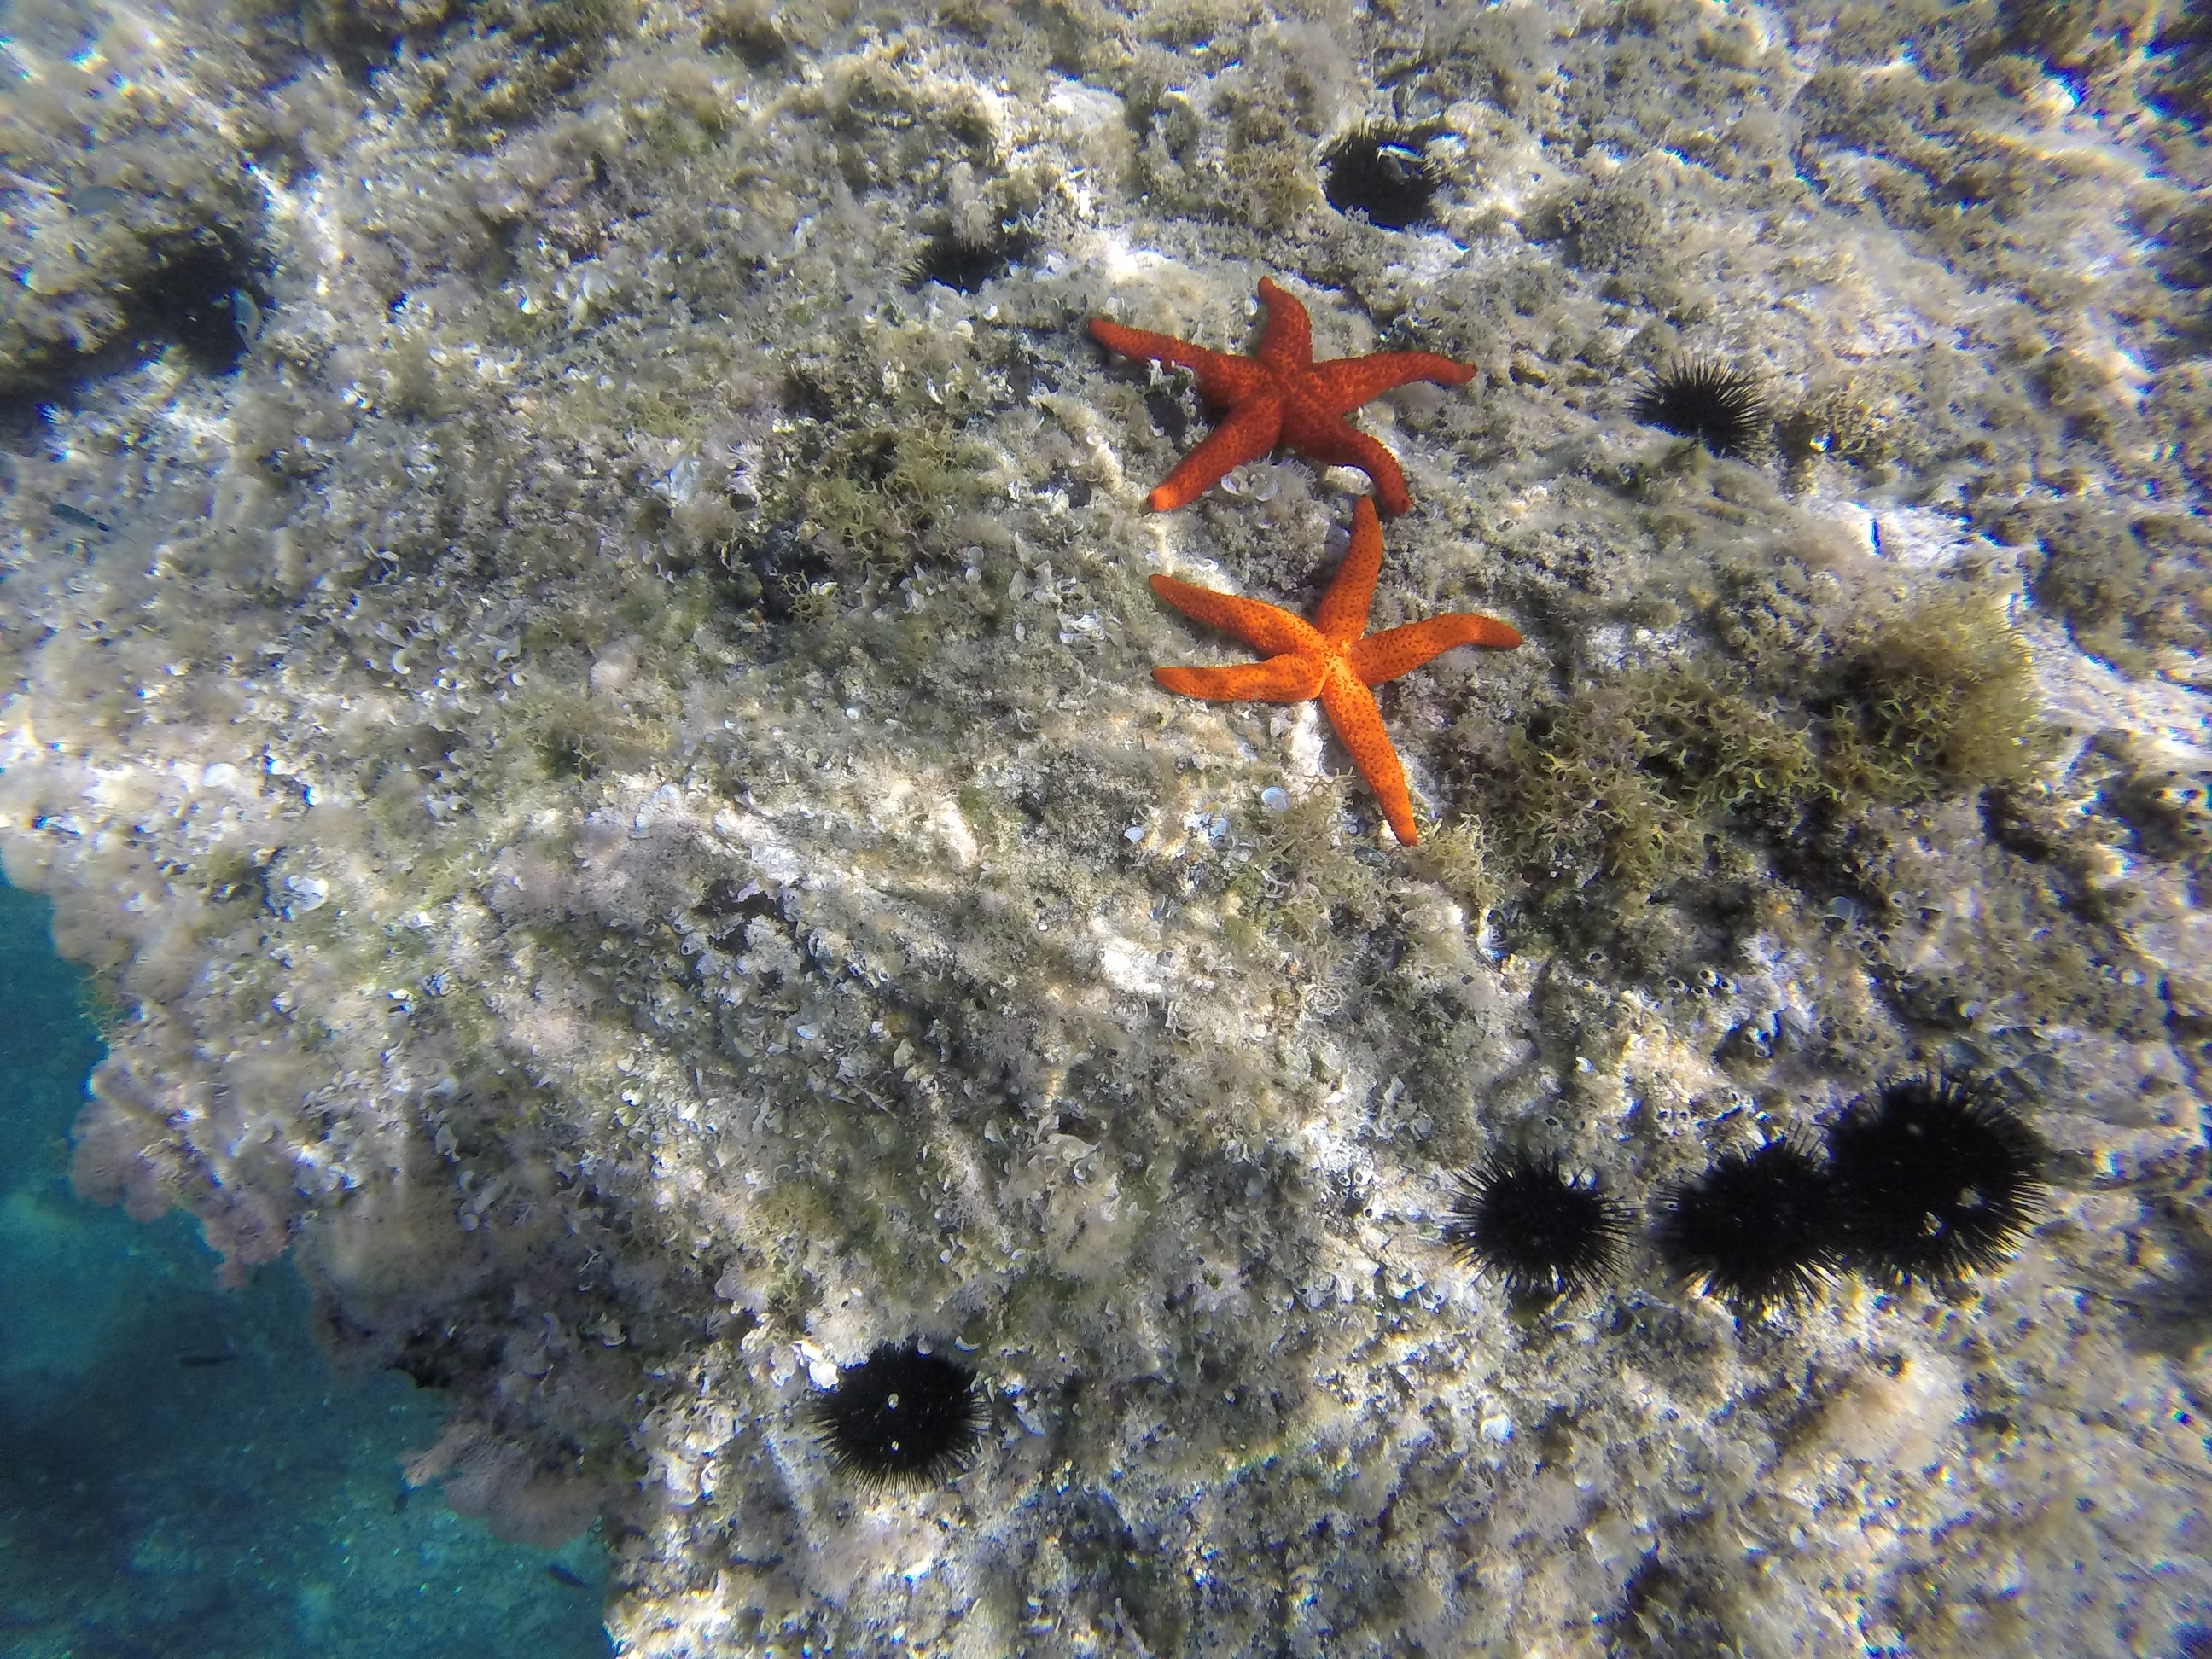
summer, diving, underwater, biology, fish, fauna, starfish, coral, coral reef, invertebrate, reef, sea urchins, marine biology